Hibernaculum (zoology)

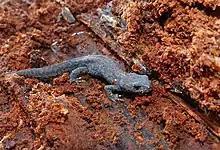
Alpine newt hibernating in dead wood

As part the Highways Agency Biodiversity Action Plan (HABAP) in the UK, the Species Action Plan (SAP) for great crested newts aims to maintain and enhance existing newt populations through appropriate management of suitable habitat. As part of steps to implement the HABAP, newt hibernacula (e.g. log piles) have been constructed to improve the quality of the terrestrial habitat through increasing the number of potential overwintering sites. It was also determined that habitat surrounding breeding ponds with plenty of cover and suitable overwintering sites may have less need for provision of artificial hibernacula than landscapes with less woodland, hedgerows, scrub etc. Because great crested newts show high loyalty to over-wintering locations, returning to such established areas year after year, artificial hibernacula could be important in future years to conserve newts and other amphibians. Although, monitoring in the vicinity of these hibernacula in autumn using felt roofing tiles did not reveal the presence of any great crested newts even though they are known to breed in nearby ponds. Common toads and frogs did surround the area however. Therefore, further studies need to be conducted in order to create species-appropriate artificial hibernacula.